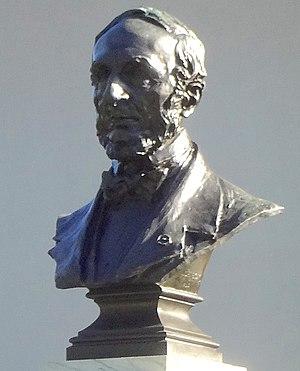
Buste du physicien genevois Jean-Daniel Colladon, dans le parc des Bastions à Genève.
Jean-Daniel Colladon, né le 15 décembre 1802 à Genève et décédé le 30 juin 1893 aux Haut-Crêts près Genève, est un physicien et ingénieur suisse. Il a en 1837 épousé Stéphanie-Andrienne Ador. Le couple a eu quatre enfants : Andrienne-Mathilde, Jeanne-Marie, Pierre Louis Henri et Marie Amélie.